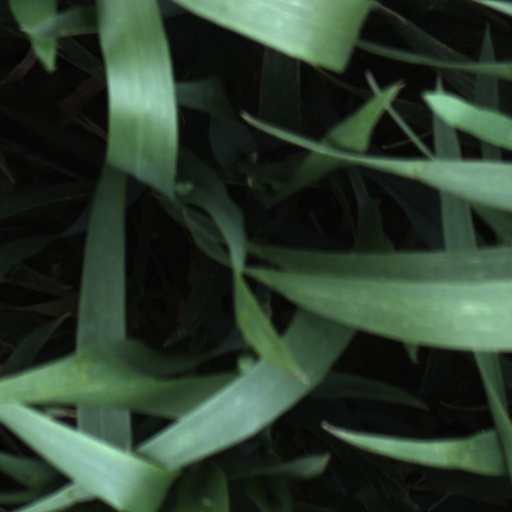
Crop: wheat